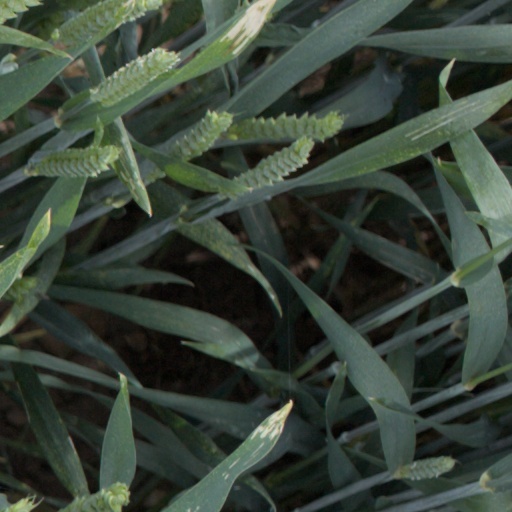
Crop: wheat